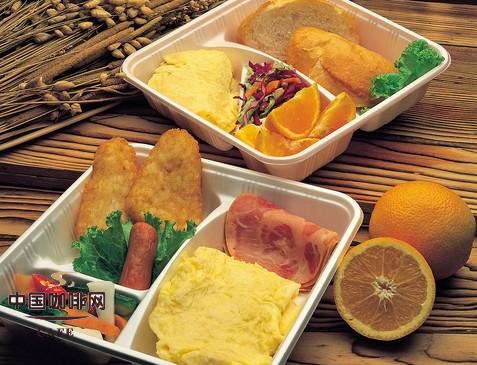
Label: trash